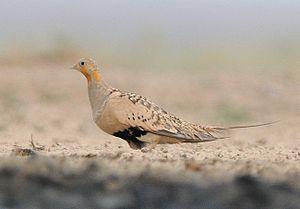
La steppe de la Tchouïa forme une dépression montagneuse au sud-est de l'Altaï dans la république de l'Altaï. Elle dépend du territoire administratif du raïon de Koch-Agatch qui jouxte la Mongolie. Elle est traversée par le cours supérieur de la Tchouïa.